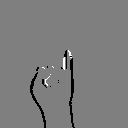
ASL letter: i